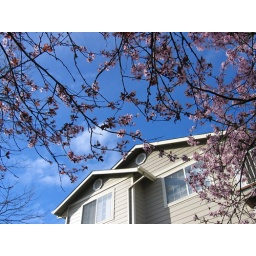
under the blue blue sky